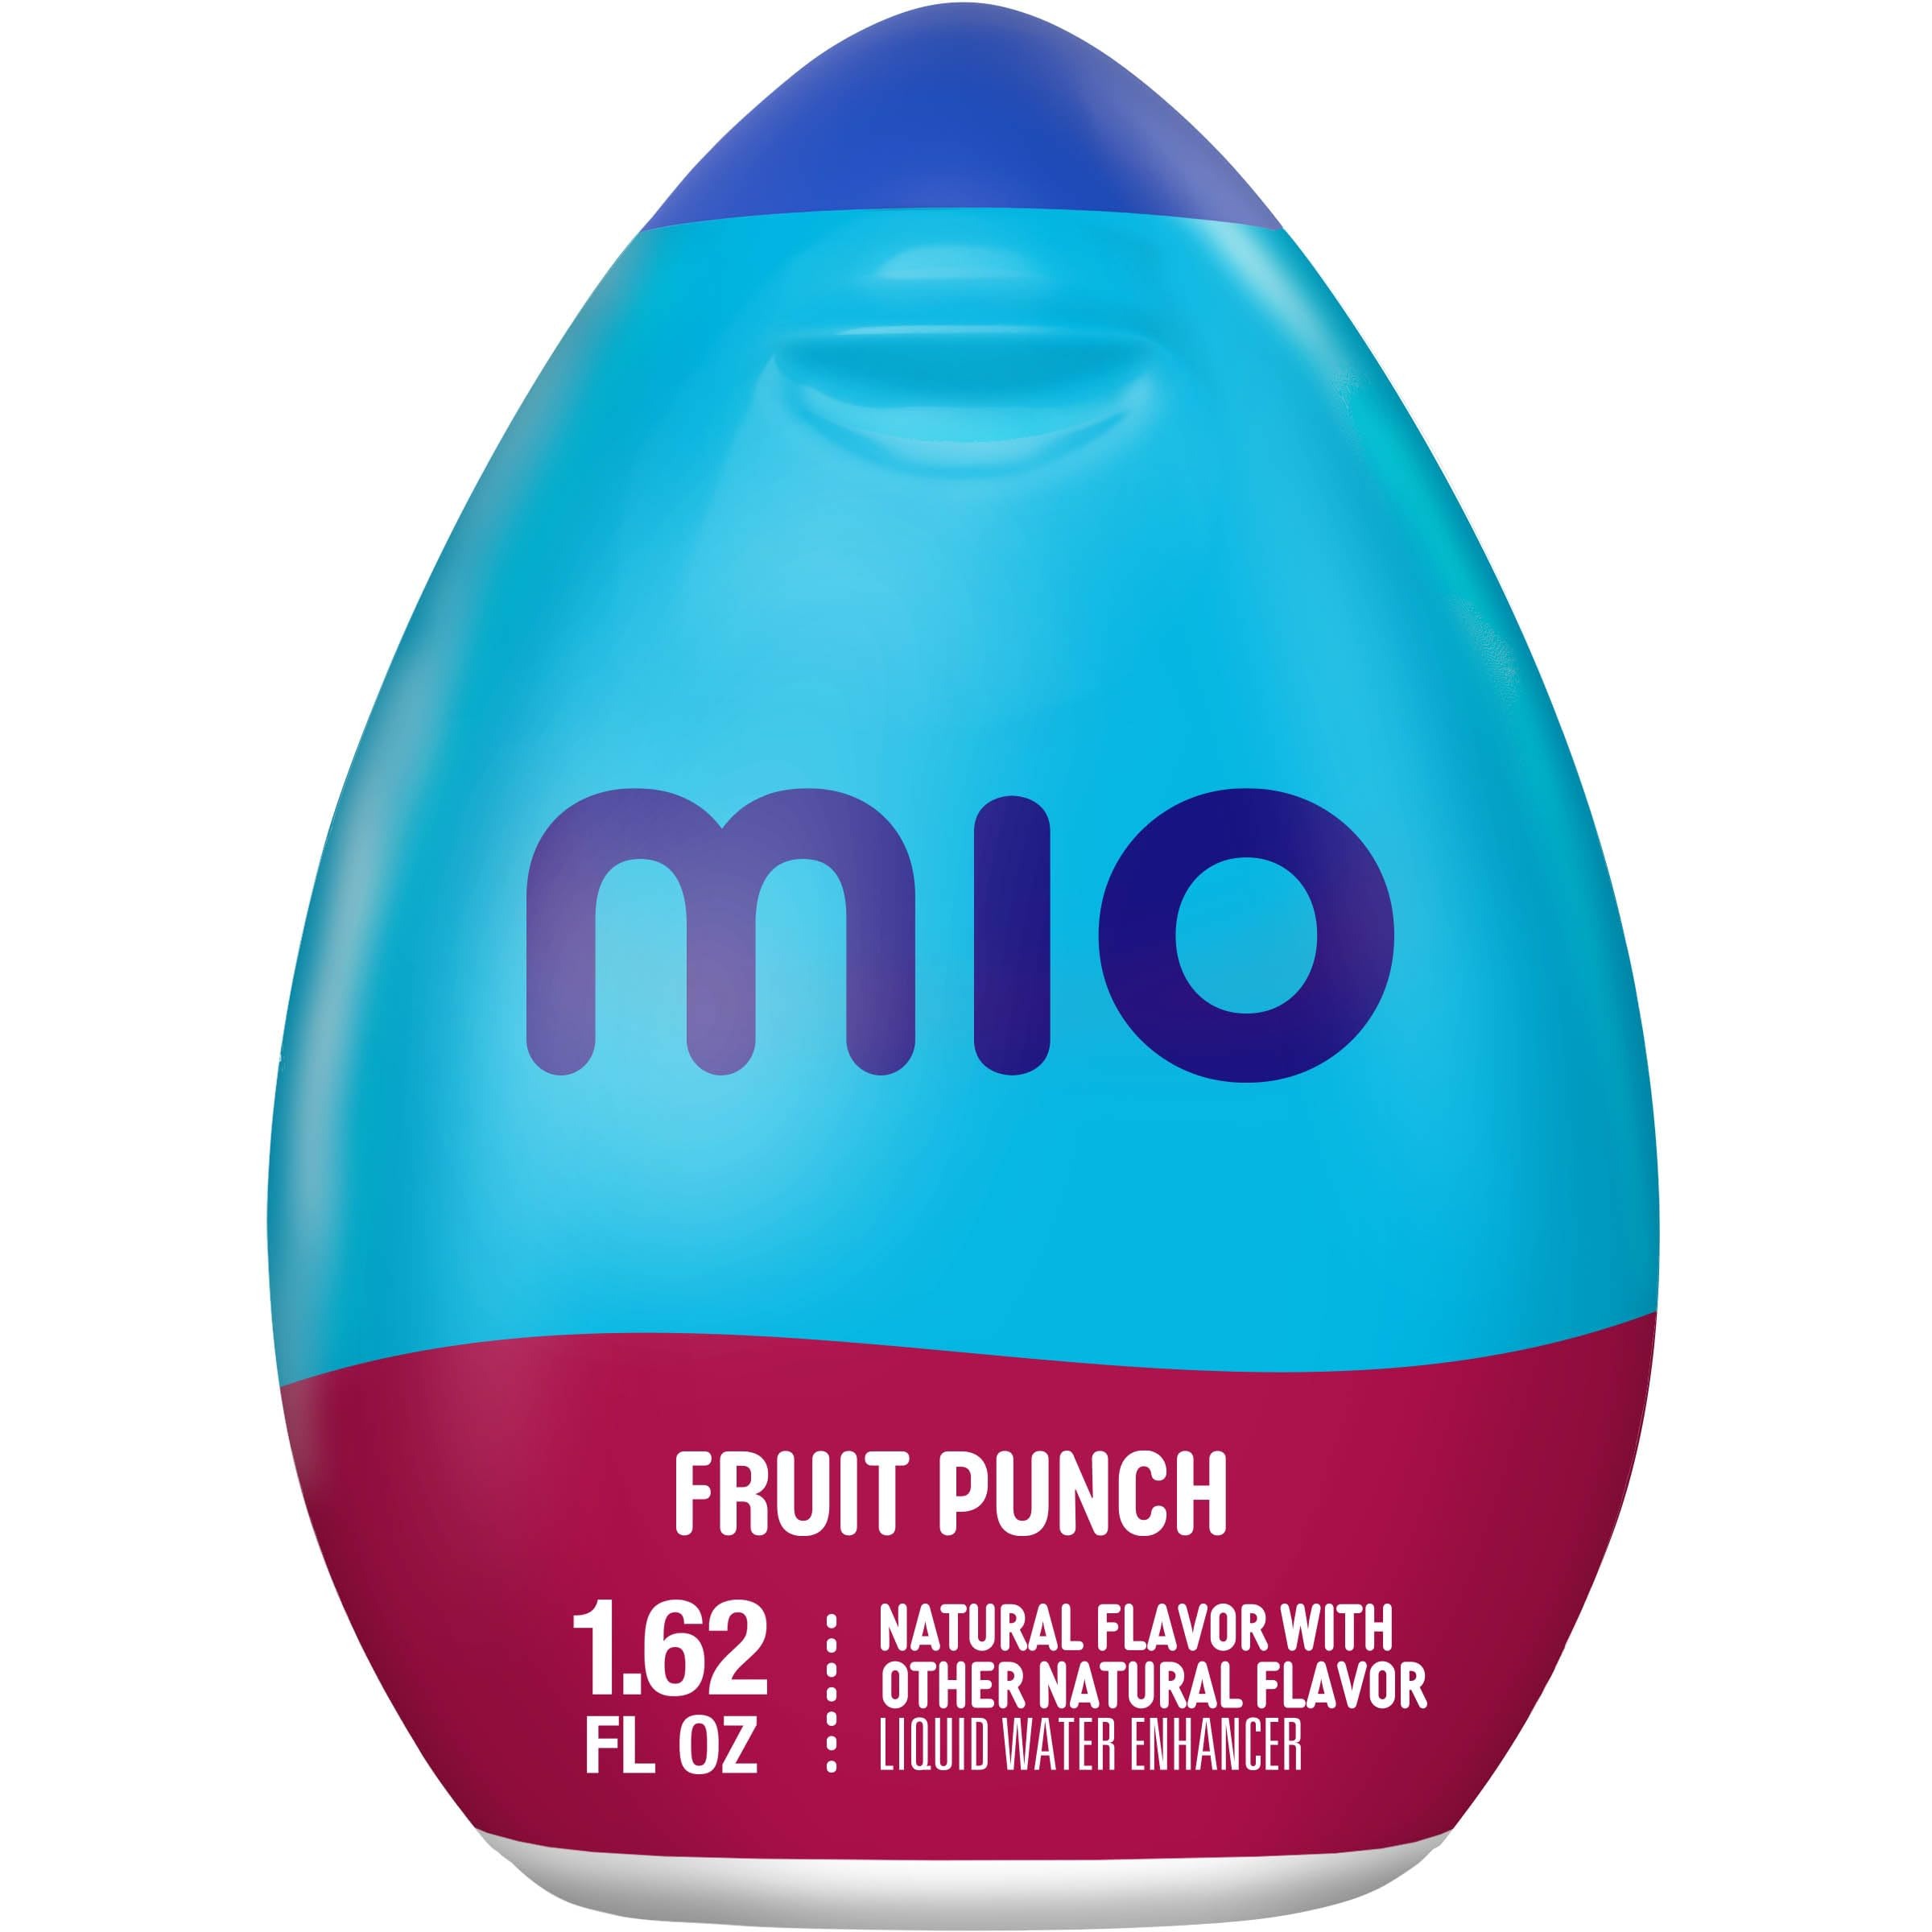
Item Name: MiO Fruit Punch Liquid Water Enhancer Drink Mix (1.62 fl oz Bottle)
Bullet Point 1: Product Type:Flavored Drink Concentrate
Bullet Point 2: Item Package Dimension:1.146 Inchesl X2.335 Inches W X3.248 Inches H
Bullet Point 3: Item Package Weight:0.101 Pounds
Bullet Point 4: Country Of Origin: United States
Value: 1.62
Unit: Fl Oz

Price: 4.05